University Hospital Hairmyres

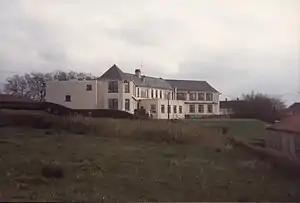
Tuberculosis Ward

Lanarkshire County Council purchased a nearby farm and established a tuberculosis sanatorium and working farm colony. The Hairmyres site was well suited, being accessible from major centres of population, yet set in a hillside over 500 feet above sea level and with its own supply of fresh food. Building started in December 1914 and continued through the First World War, with local workmen being assisted by German prisoners of war. The Secretary for Scotland, Sir Robert Munro conducted the official opening on 14 June 1919. The new buildings were in a crescent formation, facing south for maximum exposure to sunlight.